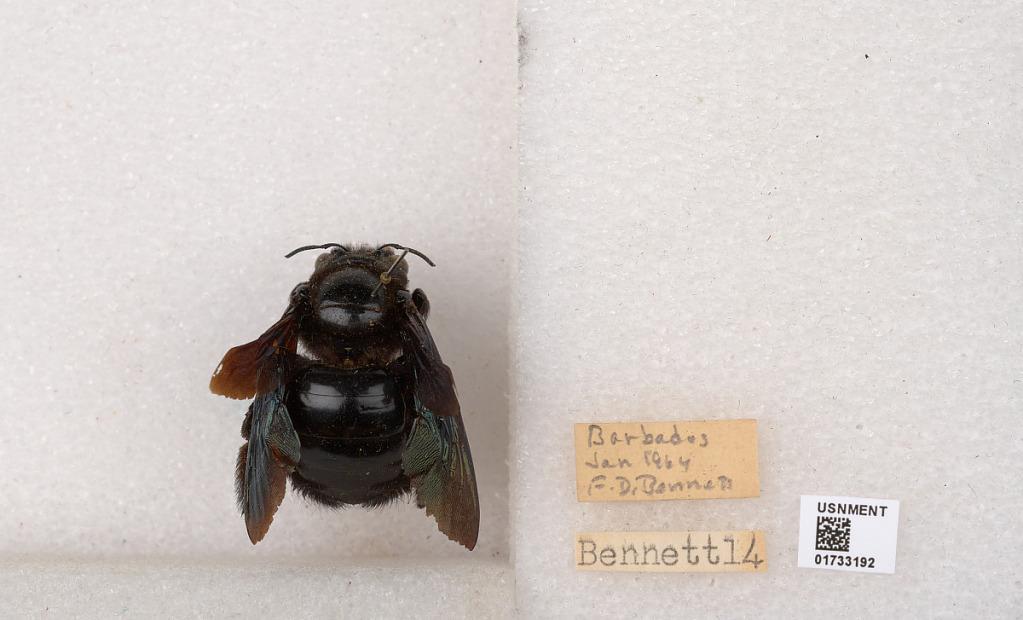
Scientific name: Xylocopa (Megaxylocopa) fimbriata Fabricius
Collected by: F. Bennett
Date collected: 1964-1-1
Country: Barbados